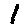
Label: 1